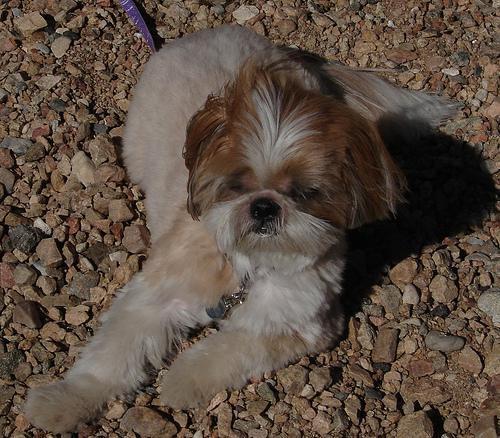
Shih-Tzu